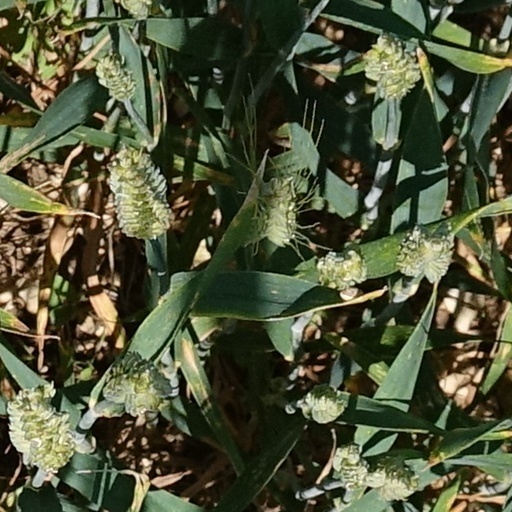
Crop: wheat